Reeding

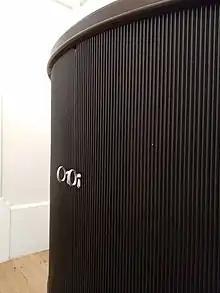
A cabinet with reeded doors

In furniture, reeding is sometimes used around bedposts, and the legs of tables and chairs. Its use in this fashion was inspired by Greek and Roman architectural styles, and is the opposite of fluting.